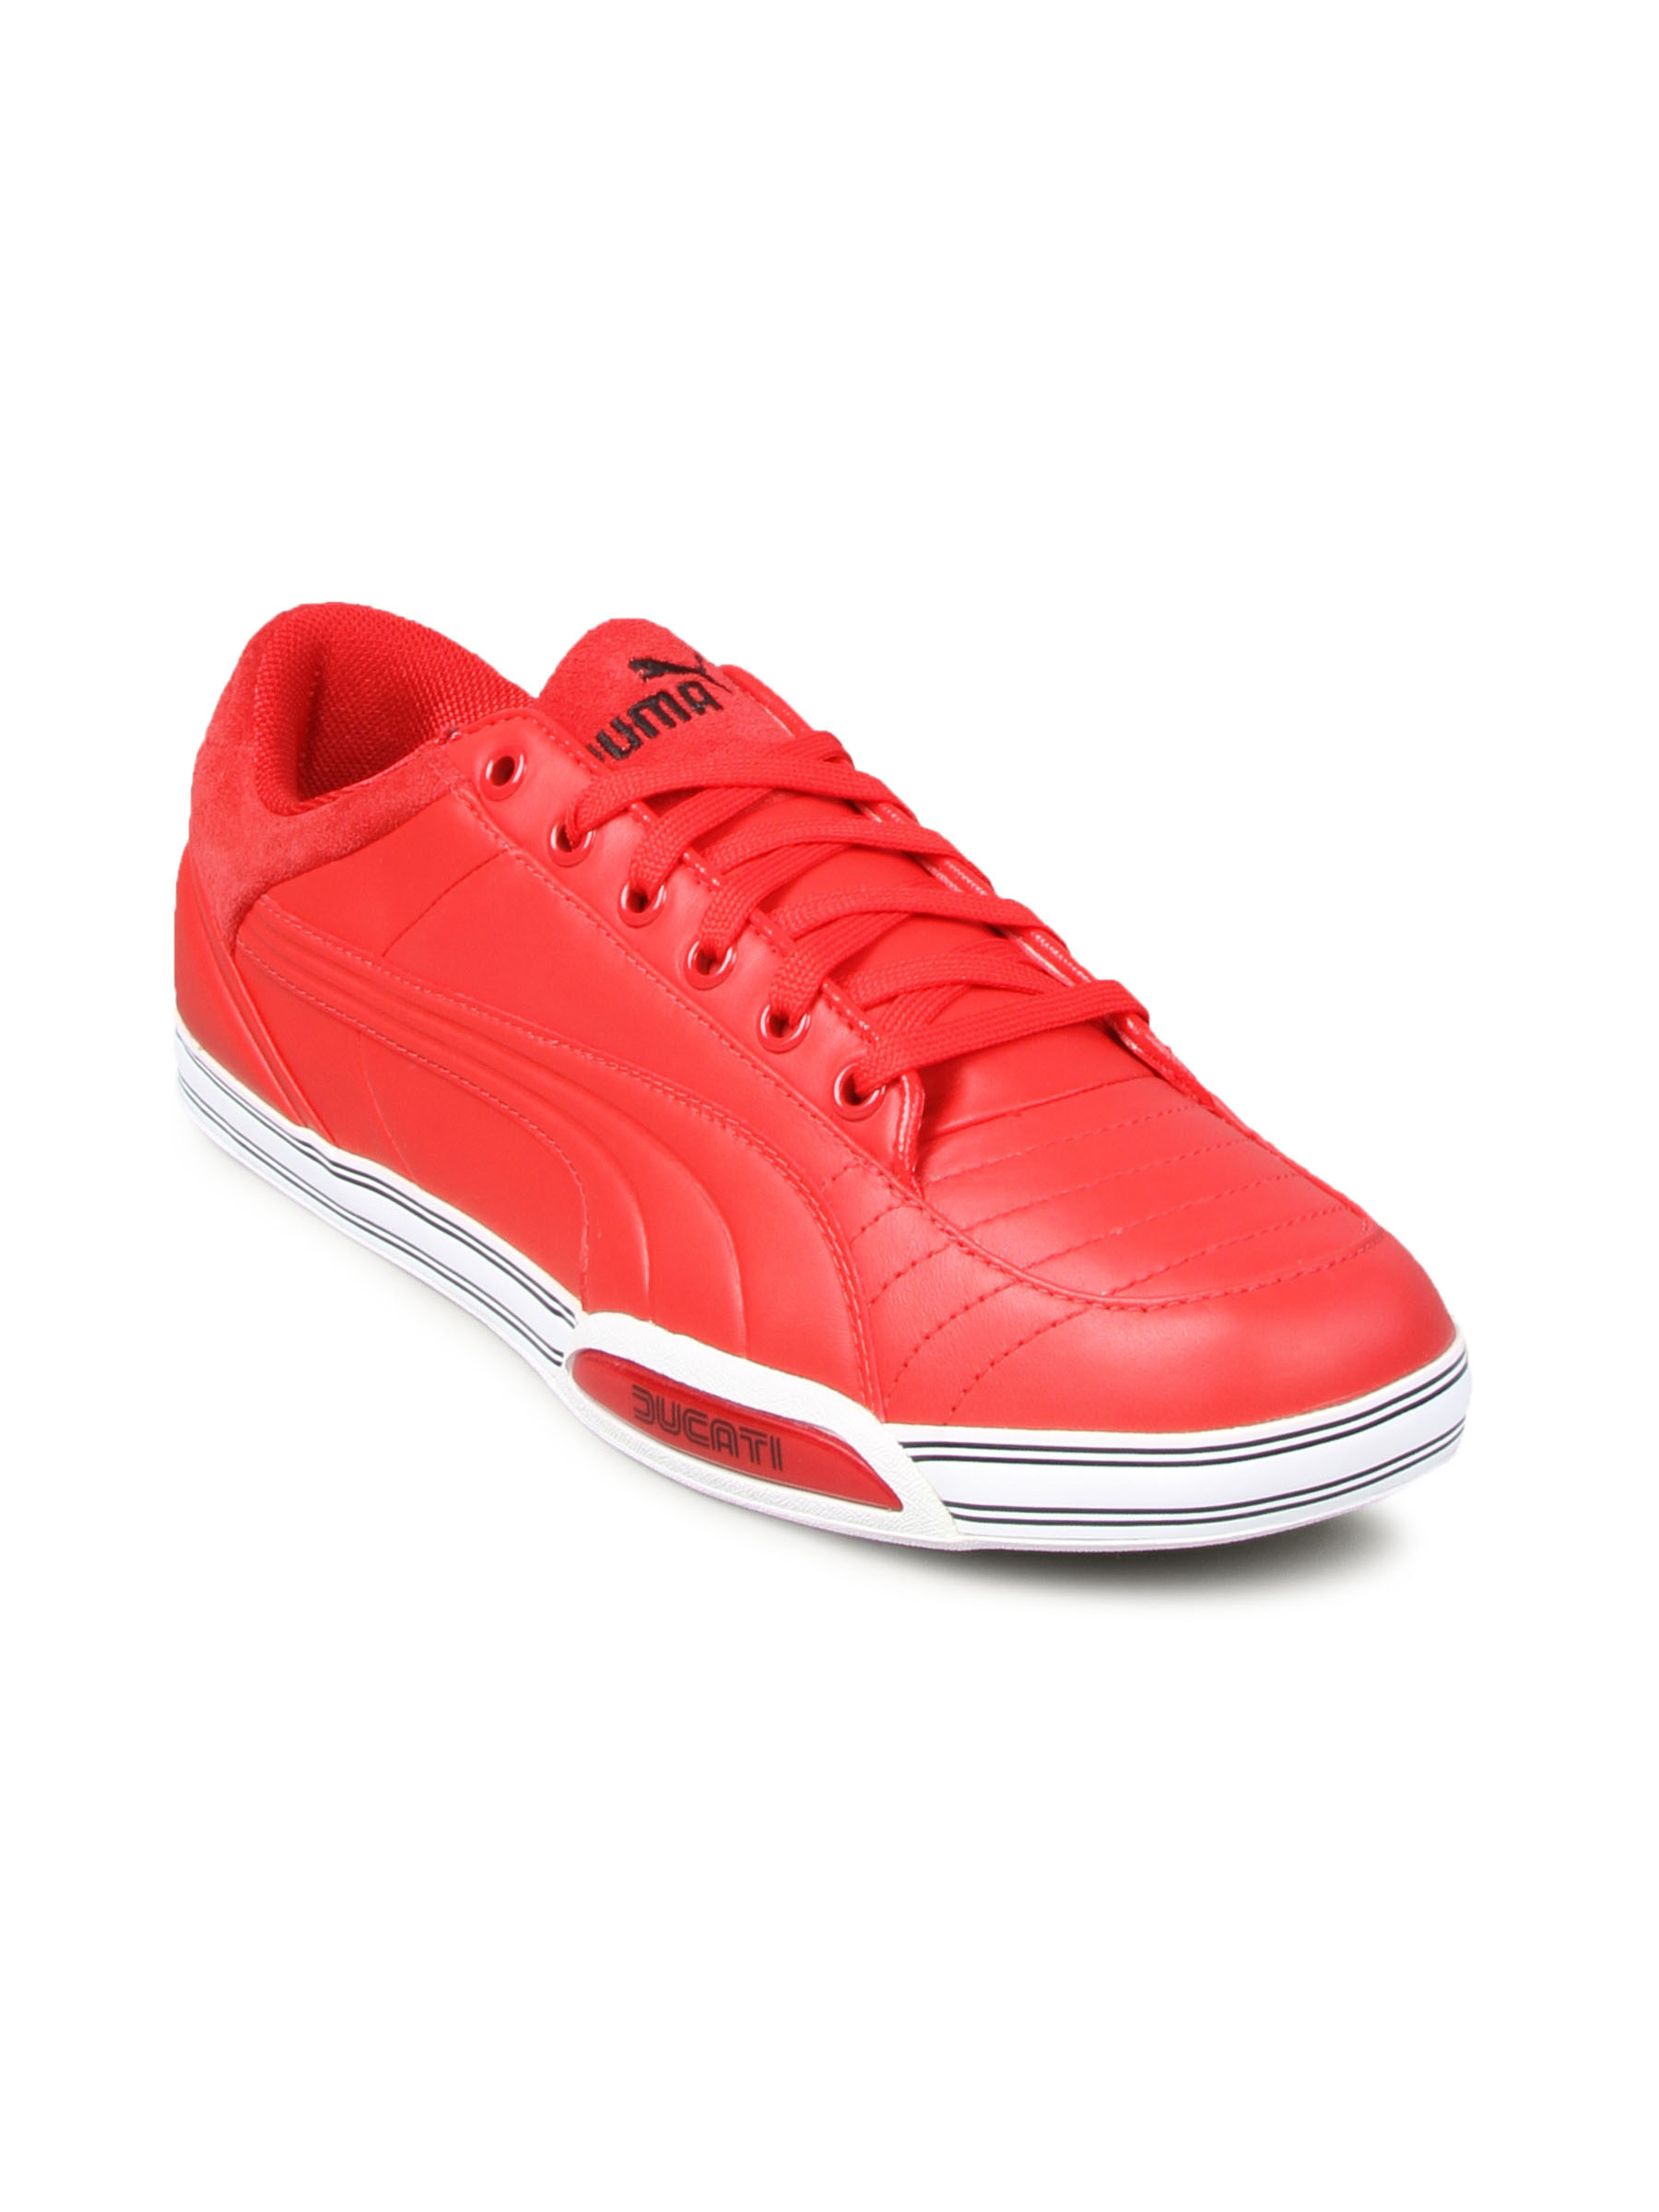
Puma Men's Ducati Red Shoe
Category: Footwear / Shoes / Sports Shoes
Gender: Men
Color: Red
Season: Fall 2010
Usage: Sports